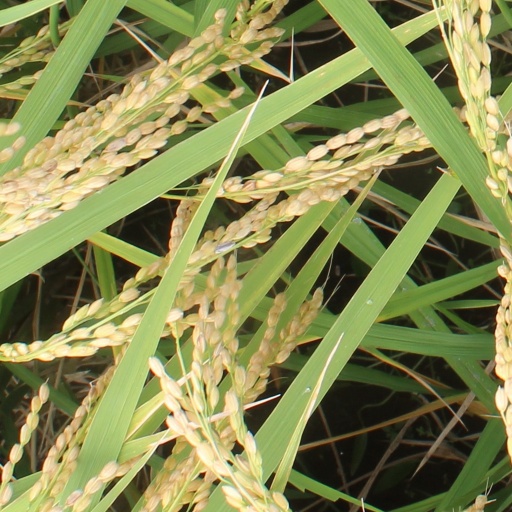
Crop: rice